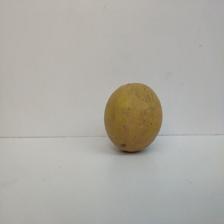
Size: Large